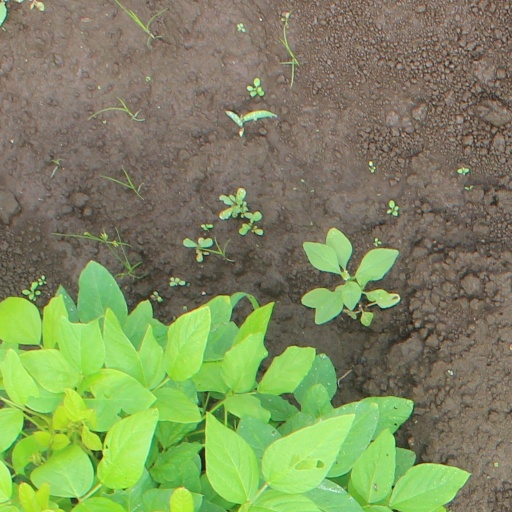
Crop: soybean